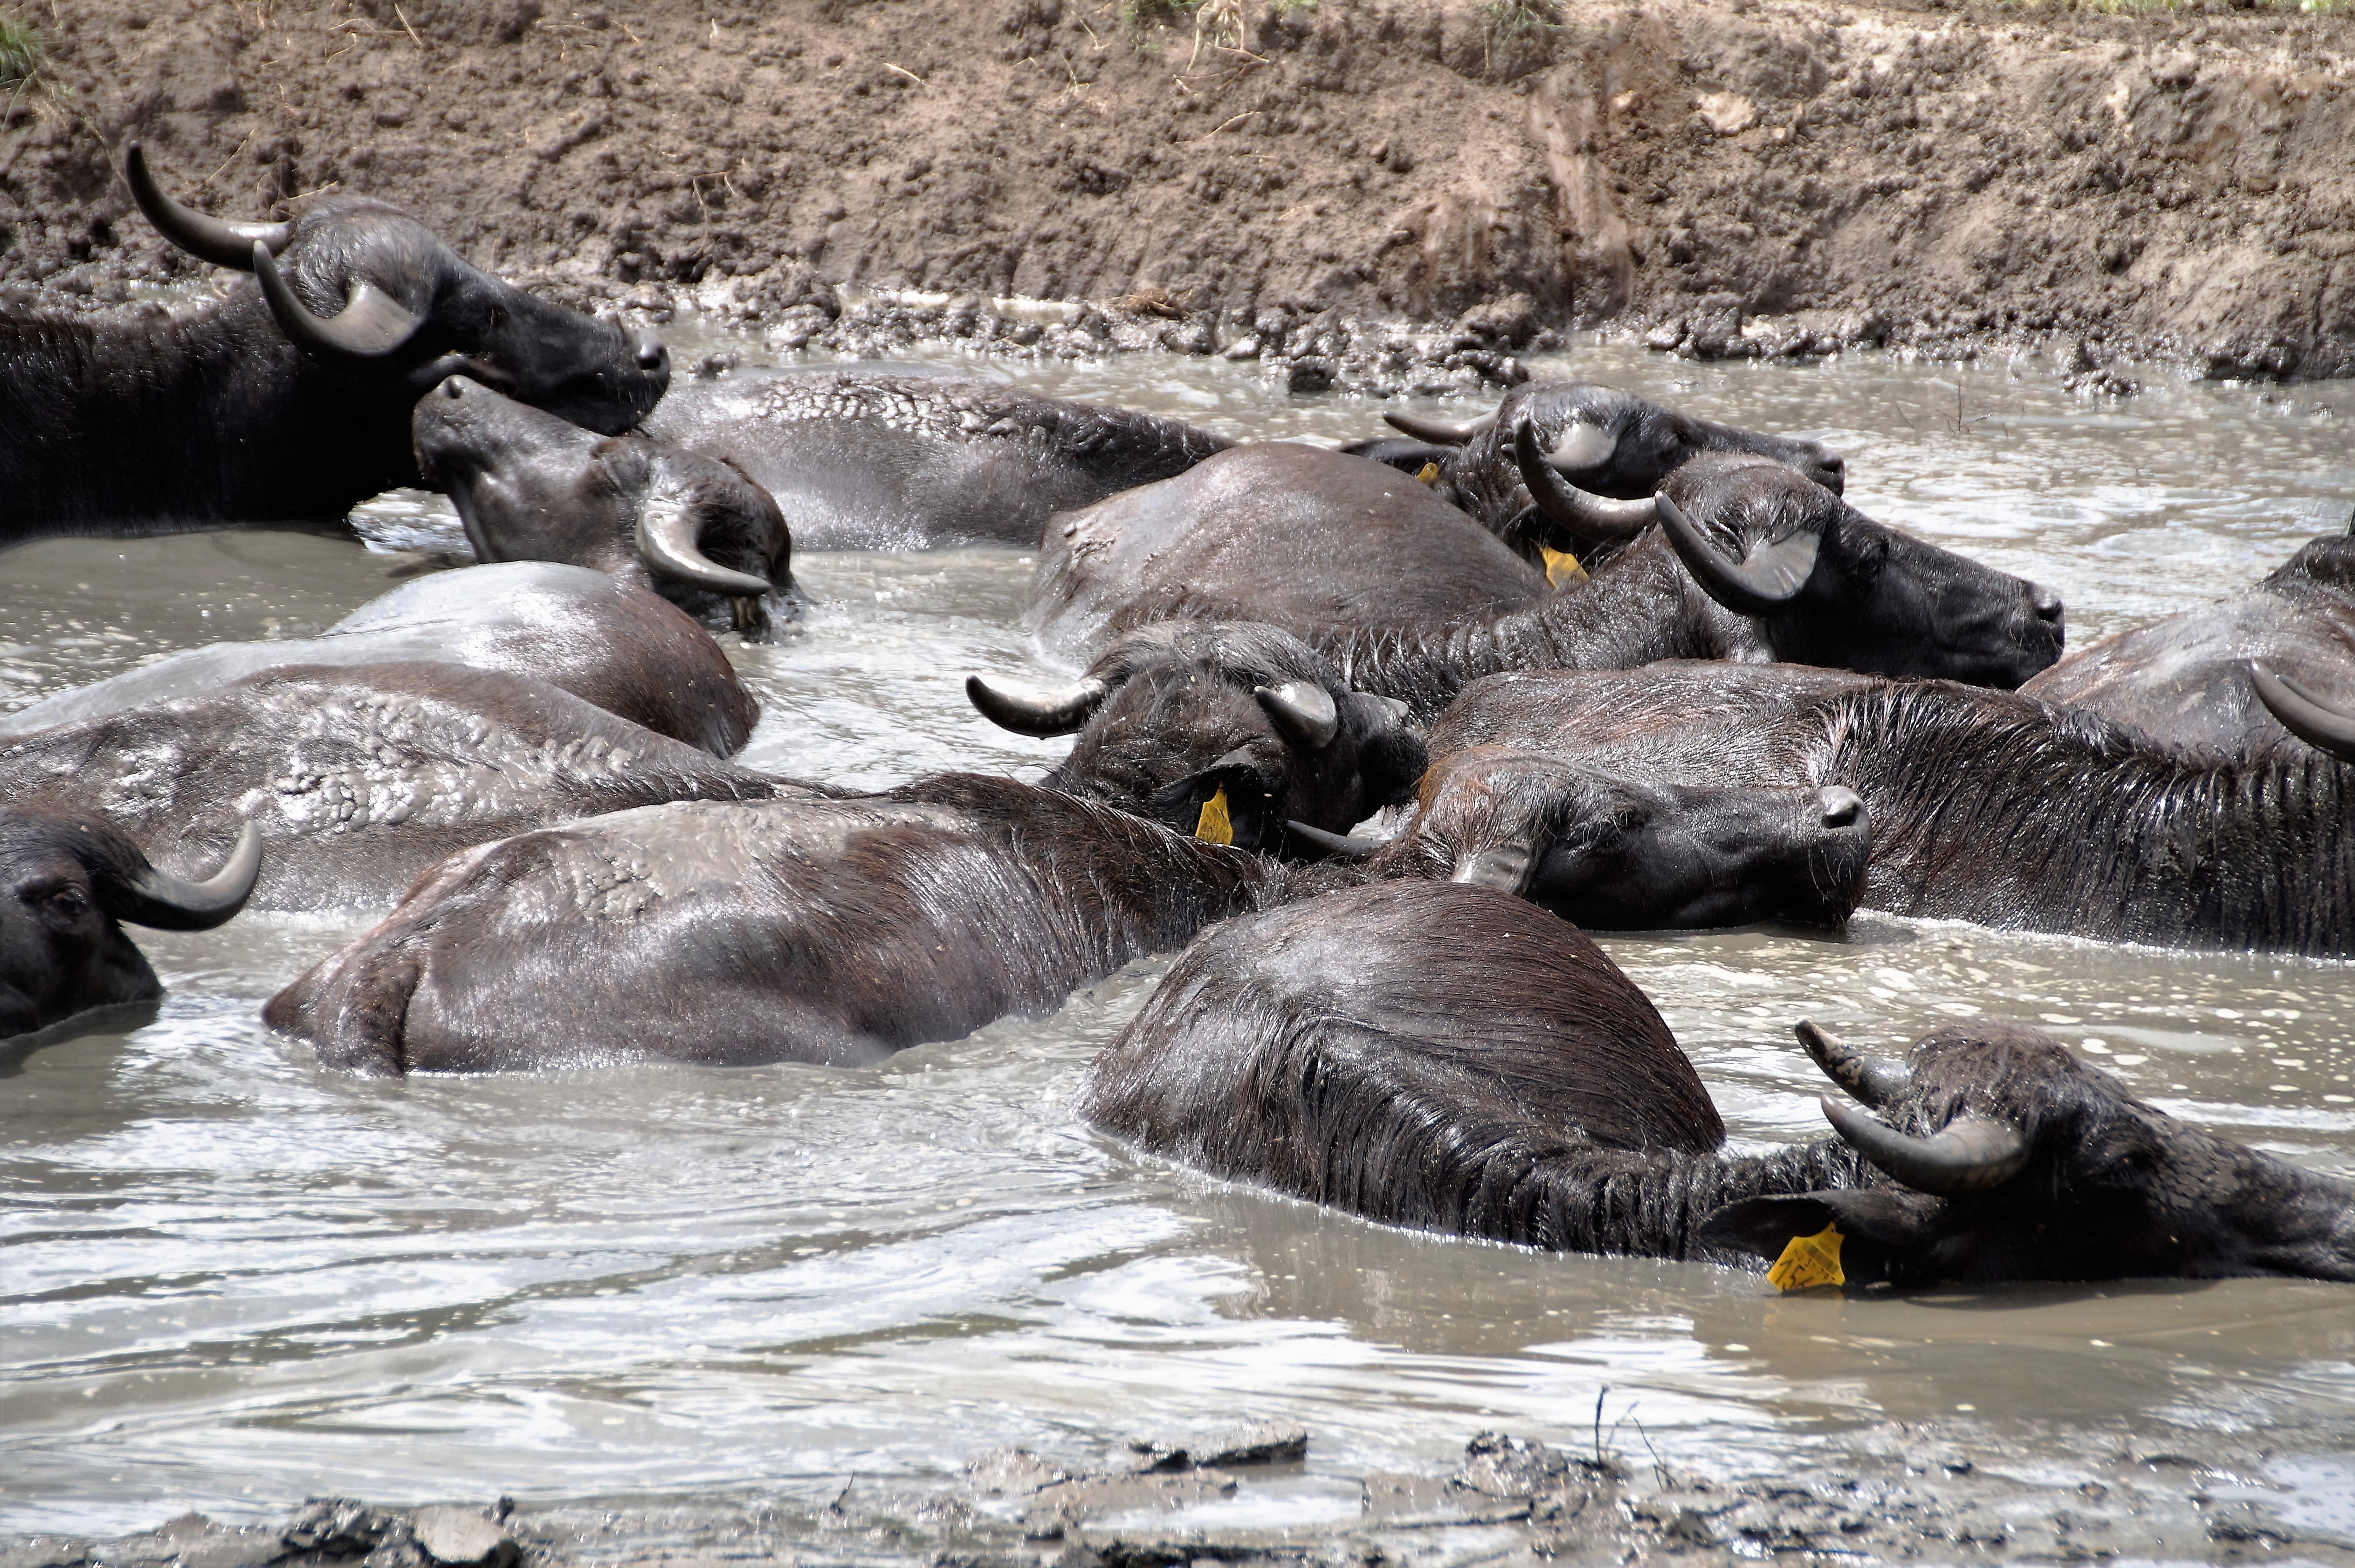
animal, wildlife, zoo, mud, mammal, fauna, seals, safari, buffalo, scot, harbor seal, take a bath